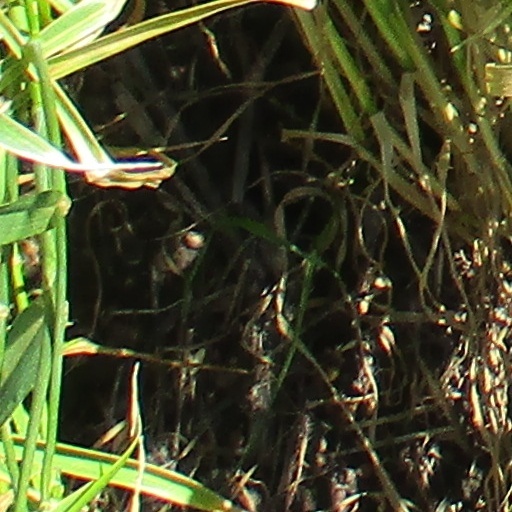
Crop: wheat